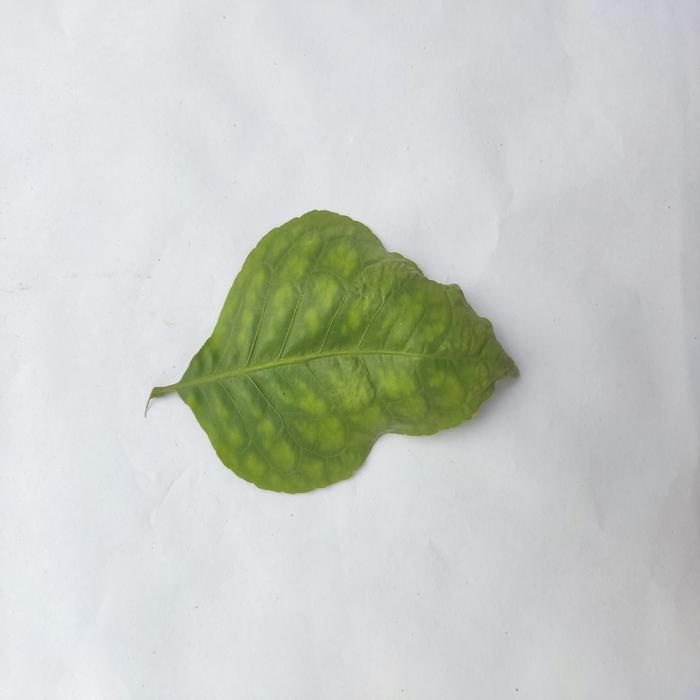
Crop: Aegle Marmelos
Leaf condition: Leaf_Spot